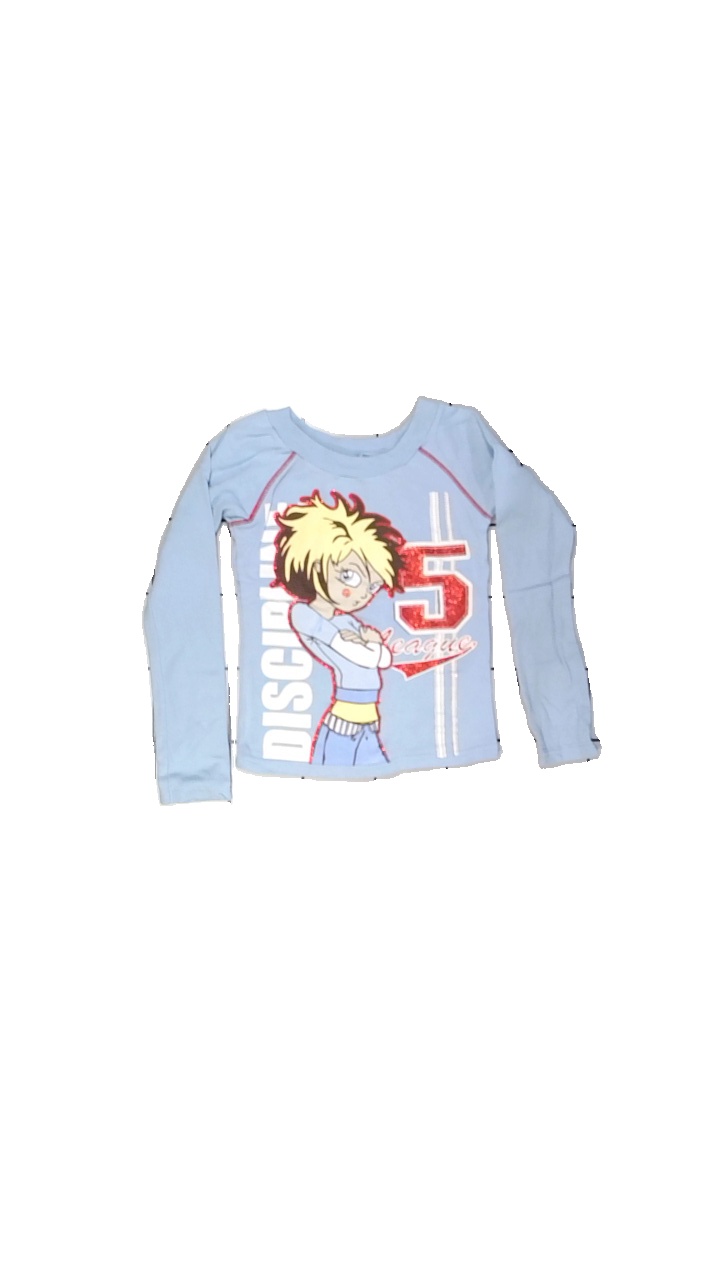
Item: Shirt (Children)
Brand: Kappahl
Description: Blue shirt with anime print
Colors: Blue, White, Red, Multicolor
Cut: Regular, C-collar
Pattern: Other
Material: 100% cotton
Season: All
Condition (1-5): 4
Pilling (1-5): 4
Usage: Reuse
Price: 50-100